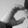
ASL letter: C